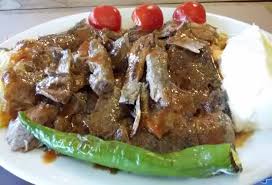
Label: iskender_kebab